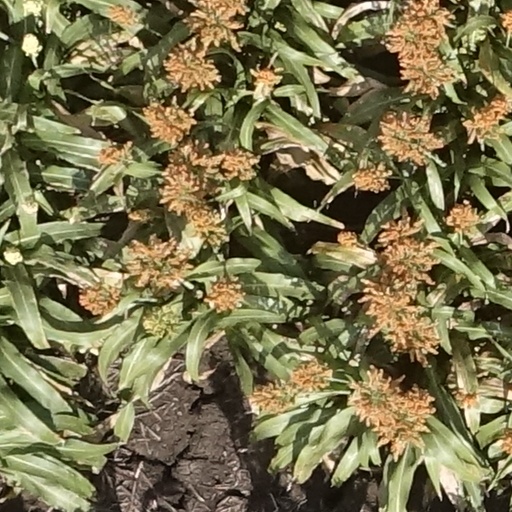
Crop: sorghum